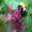
Label: bee